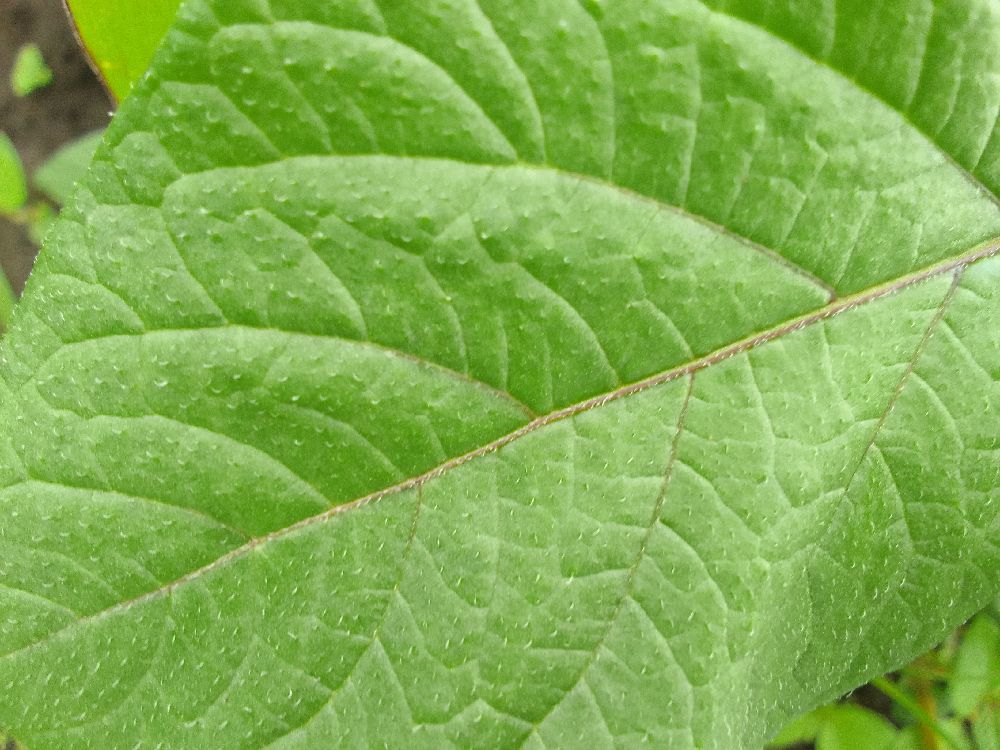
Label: Healthy